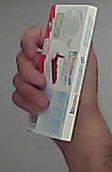
Product: kinder_chocolate